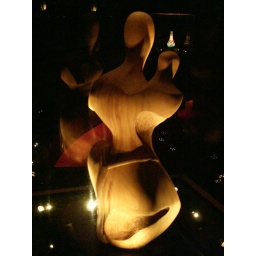
Highly polished wooden statue in a glass display box. In DC's Smithsonian American Indian Museum